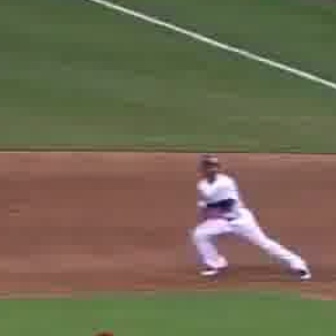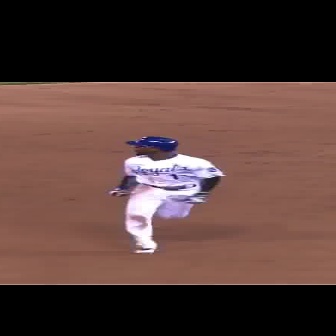
  Please identify the target specified by the bounding box [185,151,312,279] in the first image and locate it in the second image. Return the coordinates in [x_min,y_min,x_max,y_max] format.
Answer: [107,135,227,255]